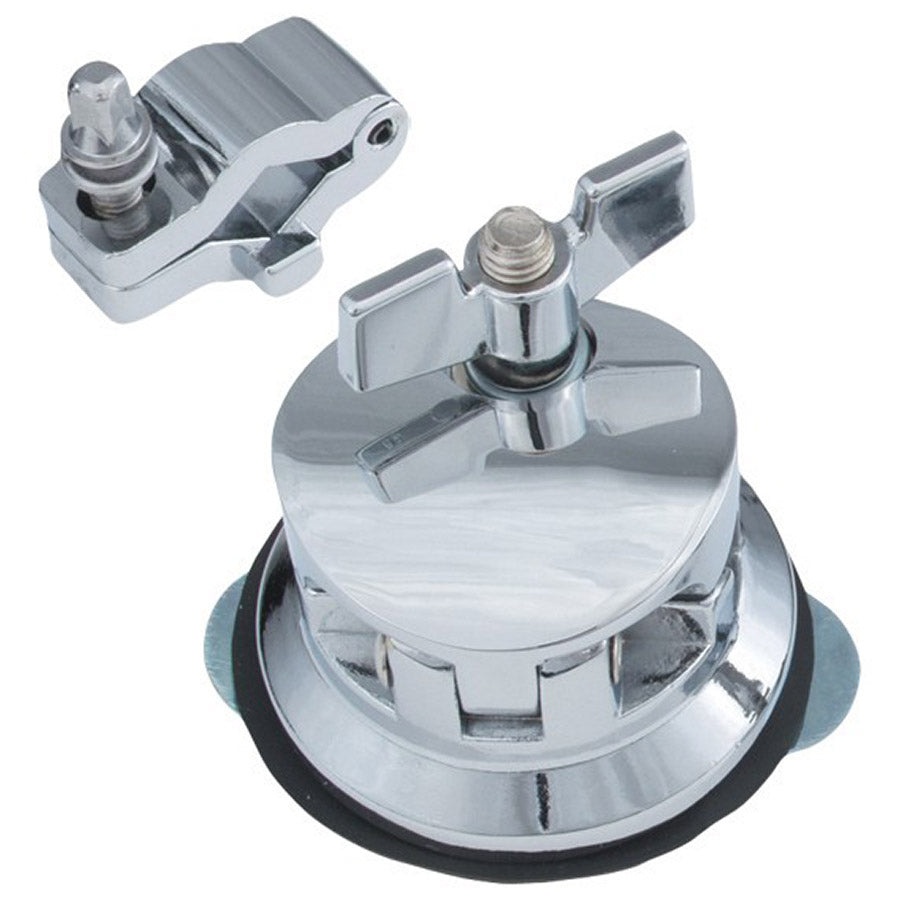
Gibraltar SC-STL4 Round Tom Bracket w/ Memory Lock
5220r Chrome bracket Fits 9.5MM – 12.7MM L-Rod or floor tom leg Hole spacing 2″ on center Includes memory lock (1/pack) Complete diameter 2.35″
Brand: Gibraltar
Category: Arts & Entertainment > Hobbies & Creative Arts > Musical Instrument & Orchestra Accessories > Percussion Accessories > Drum Kit Hardware > Drum Kit Mounting Hardware > Tom Mounts